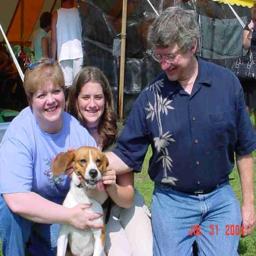
Animal: dogs